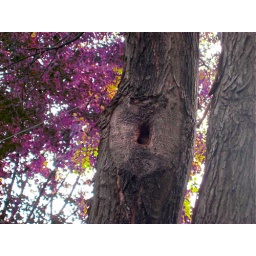
peekaboo squirrell house in tree